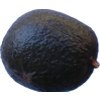
Label: black_avocado